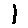
Label: 1